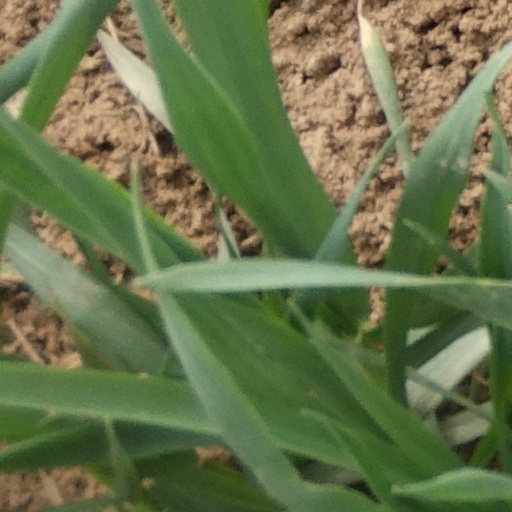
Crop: wheat